Archibald (bishop of Moray)

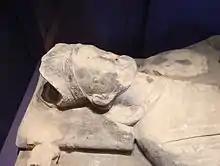
An Effigy from Elgin Cathedral believed to depict Archibald

Archibald (died 1298) was a Scottish prelate best known for involvement in a dispute with the Pope.